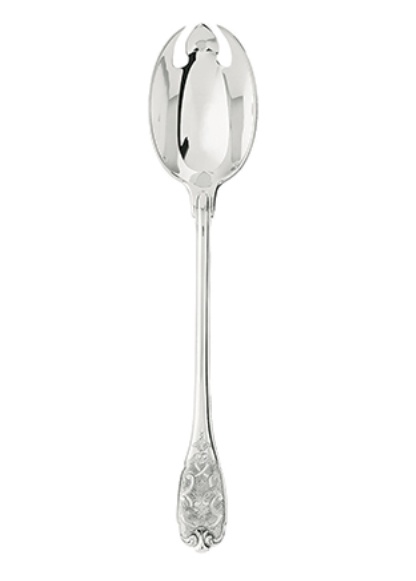
Elysée Salad Serving Fork
Since the end of the 1940s, the sterling silver ‰ÛÏElys̩e‰۝ cutlery from Puiforcat has been used by the Elys̩e Palace on official occasions when the French President receives international dignitaries, These magnificent, intricately handcrafted utensils show off the exceptional skill of the legendary Puiforcat silversmiths. The opulent d̩cor takes its inspiration from the French Regency style that flourished under Louis XV from 1715 to 1760. What is particularly refined is the delicate chased silverwork that alternates between a matt and shiny, as well as raised and indented surfaces. THIS PRODUCT IS A SPECIAL ORDER ITEM. IT IS FINAL-SALE AND CANNOT BE RETURNED.
Brand: Puiforcat
Category: Home & Garden > Kitchen & Dining > Tableware > Flatware > Forks